Secukinumab

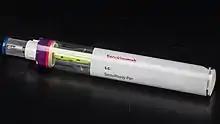
Autoinjector with Cosentyx by Novartis (secukinumab)

Secukinumab, sold under the brand name Cosentyx among others, is a human IgG1κ monoclonal antibody used for the treatment of psoriasis, ankylosing spondylitis, and psoriatic arthritis. It binds to the protein interleukin (IL)-17A and is marketed by Novartis.